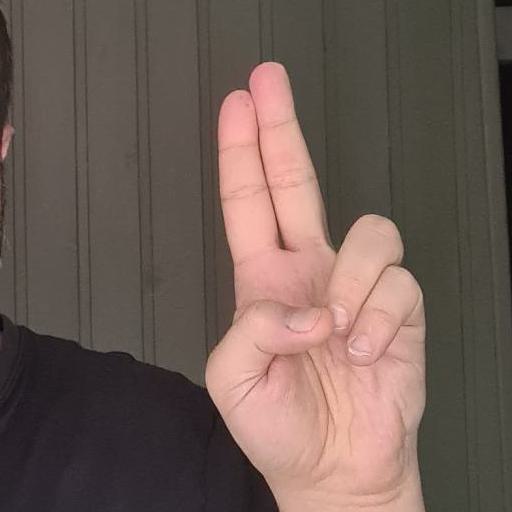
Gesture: two_up